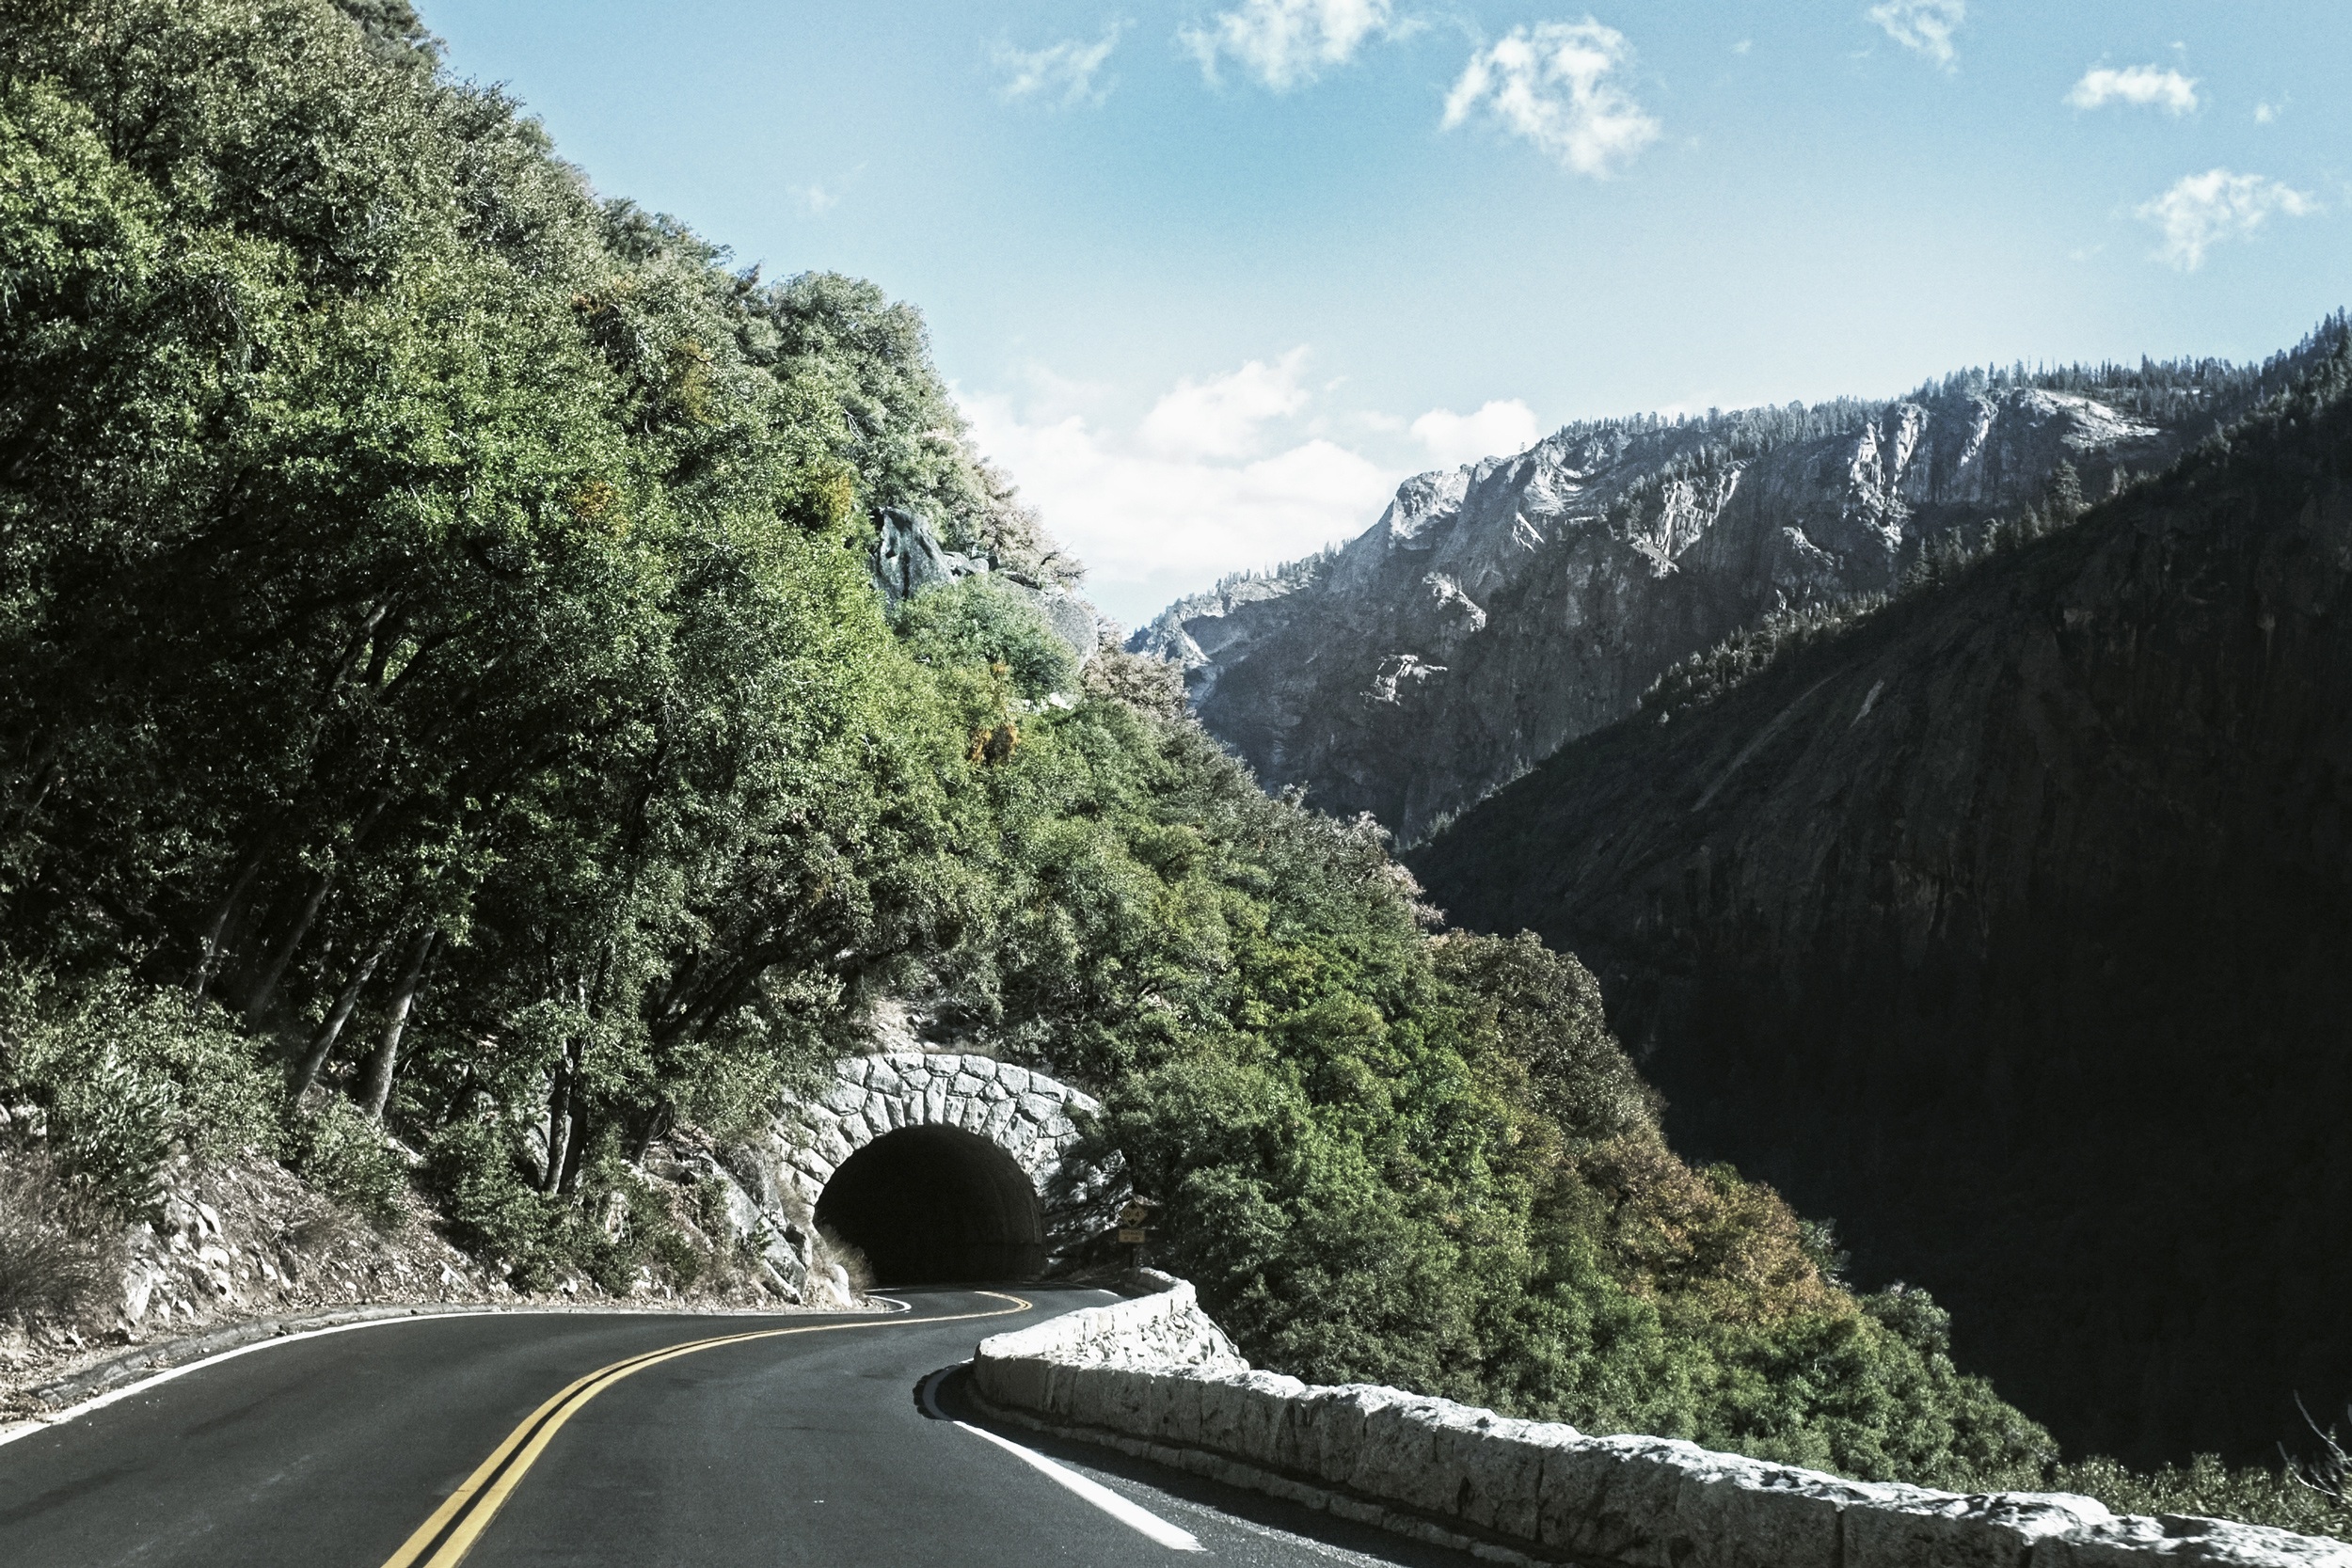
nature, mountain, road, traffic, street, highway, valley, mountain range, tunnel, asphalt, travel, transportation, reservoir, mountains, alps, infrastructure, way, mountain pass, mountainous landforms, geological phenomenon